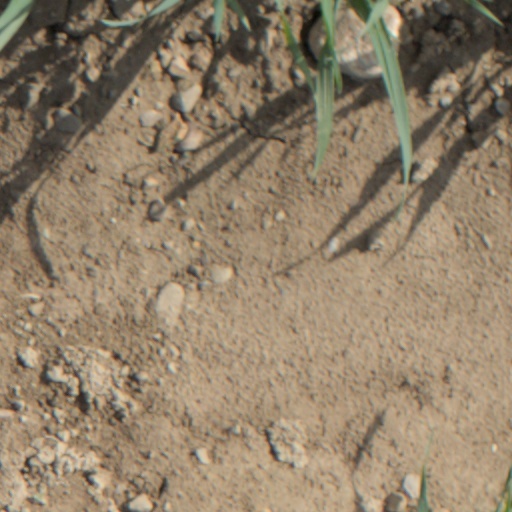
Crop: wheat